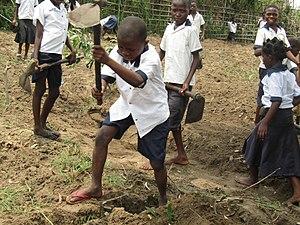
L’agriculture est un processus par lequel les êtres humains aménagent leurs écosystèmes et contrôlent le cycle biologique d'espèces domestiquées, dans le but de produire des aliments et d'autres ressources utiles à leurs sociétés. Elle désigne l’ensemble des savoir-faire et activités ayant pour objet la culture des sols, et, plus généralement, l’ensemble des travaux sur le milieu naturel permettant de cultiver et prélever des êtres vivants utiles à l’être humain.